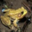
Label: frog